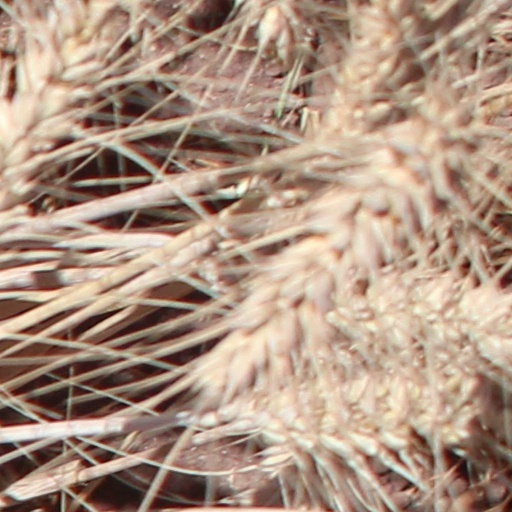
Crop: wheat